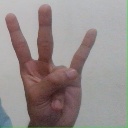
अक्षर: क्ष